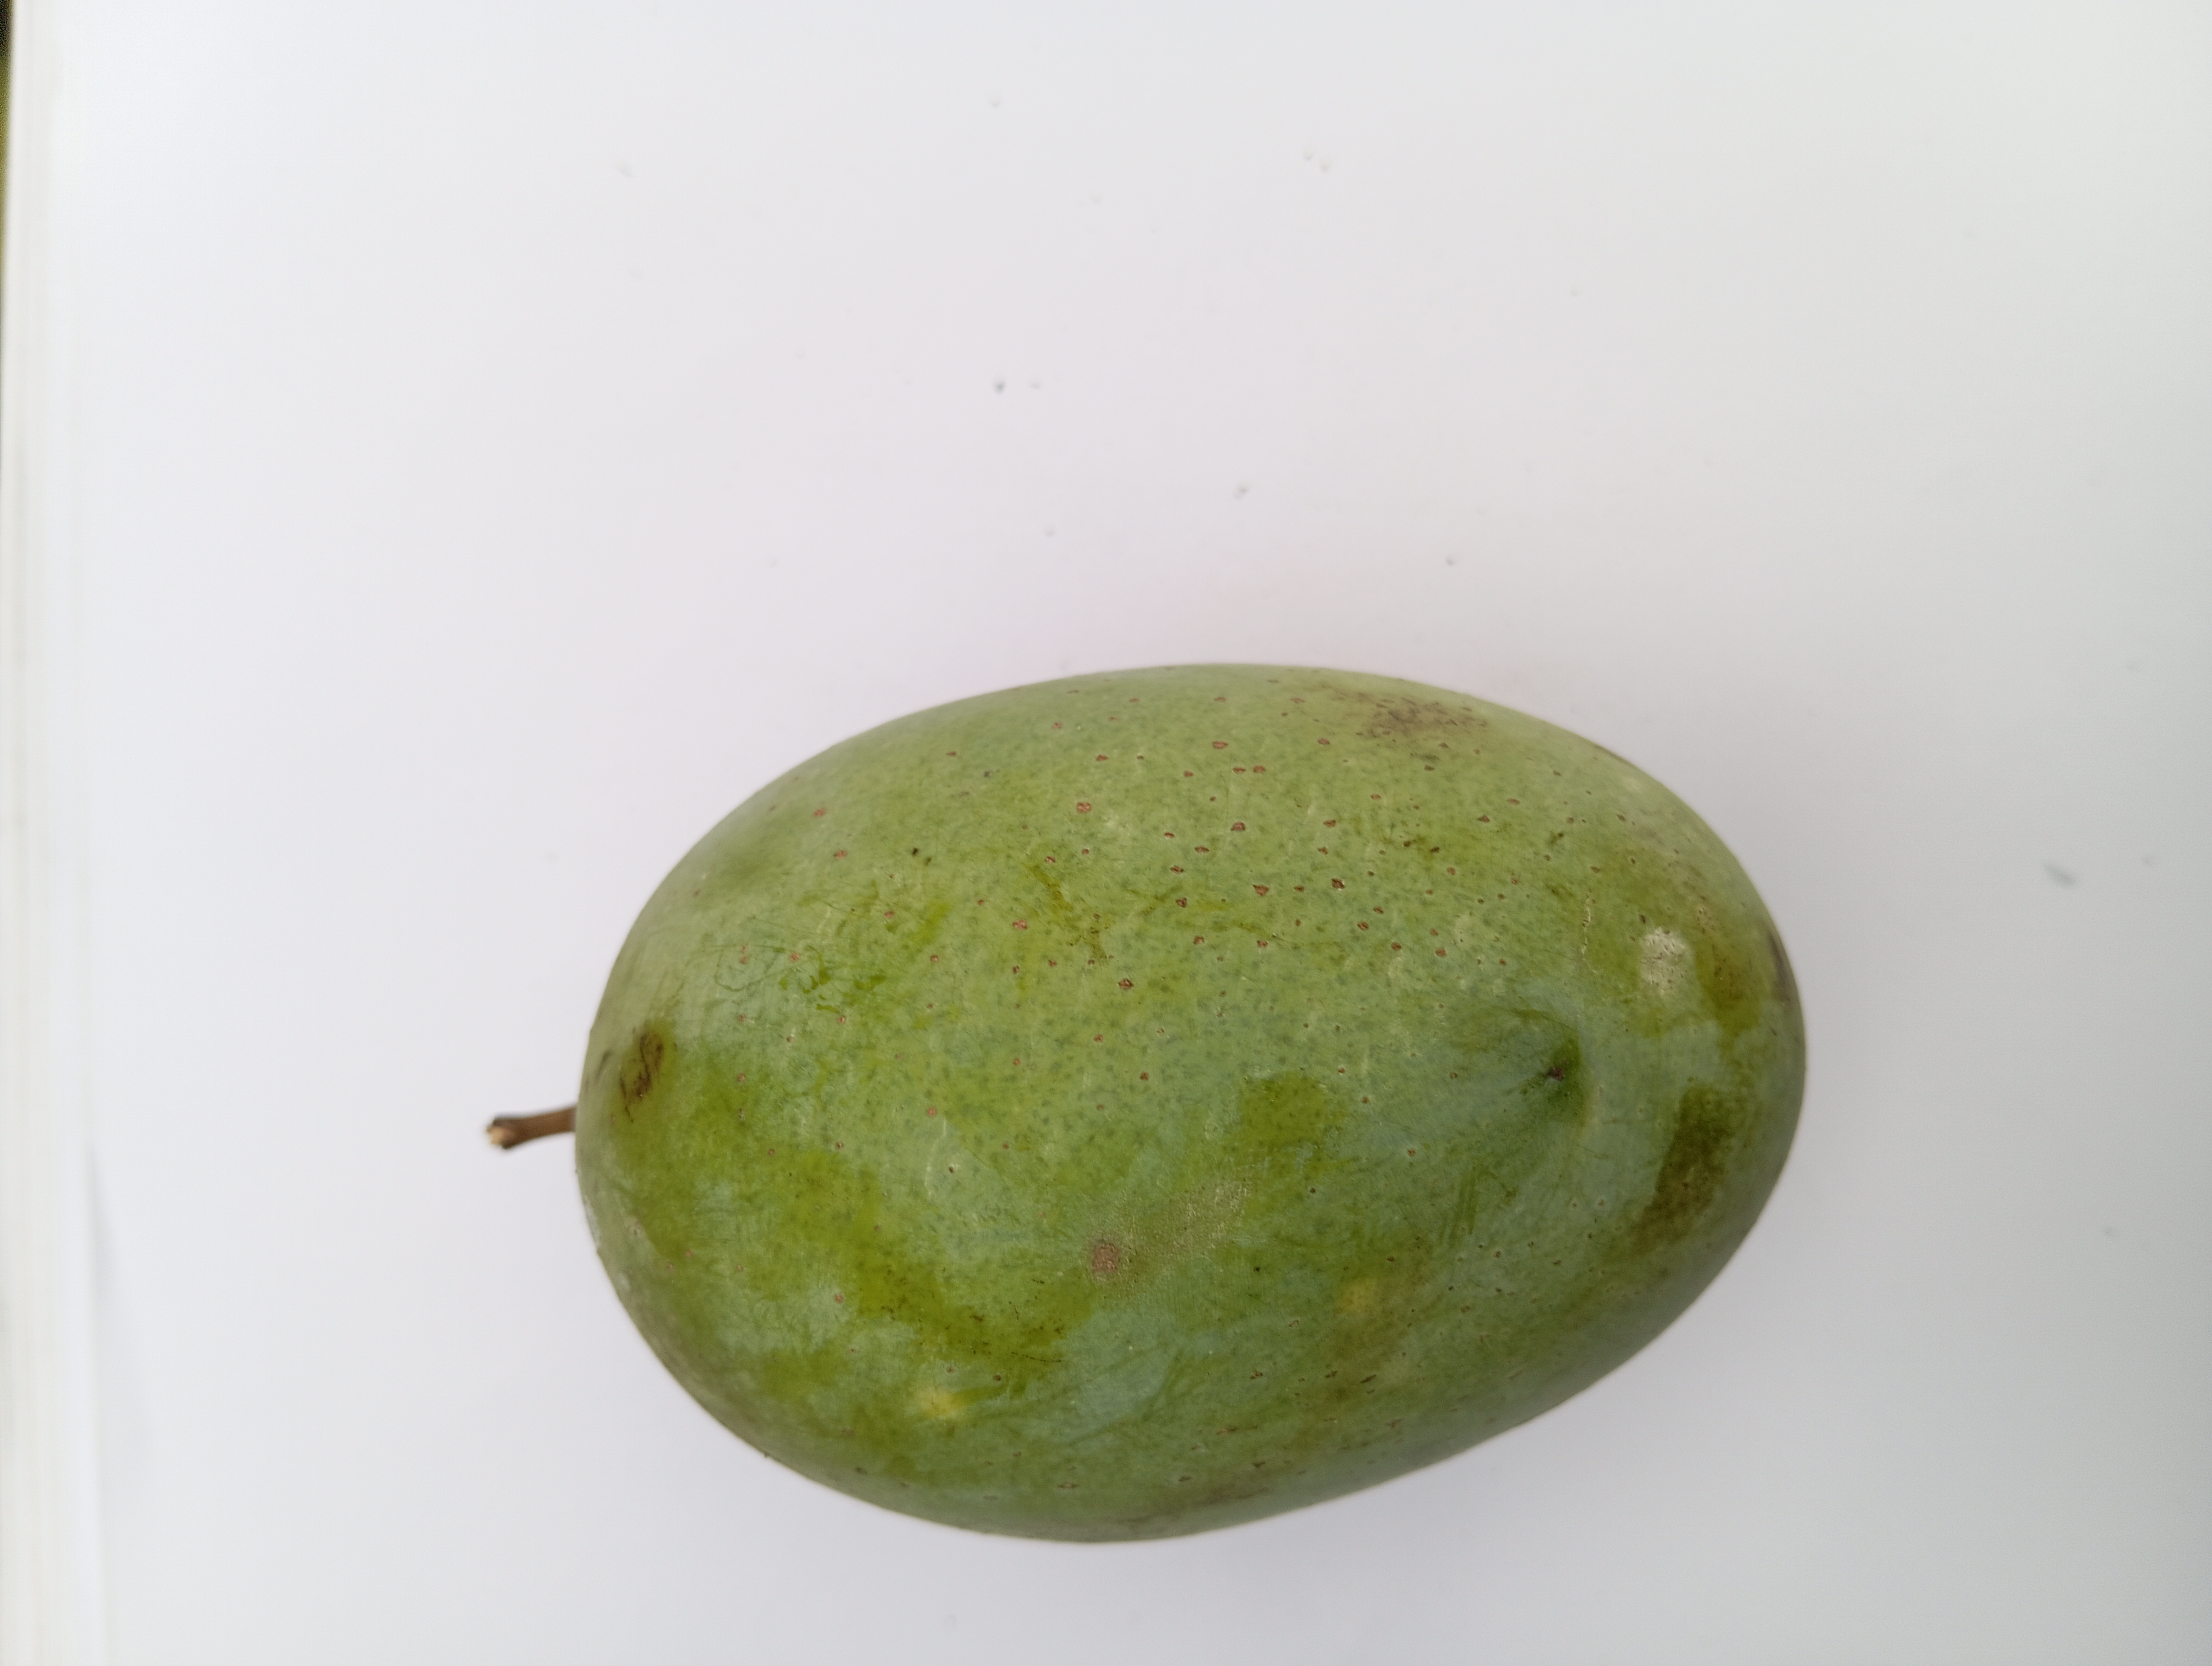
Mango variety: Langra